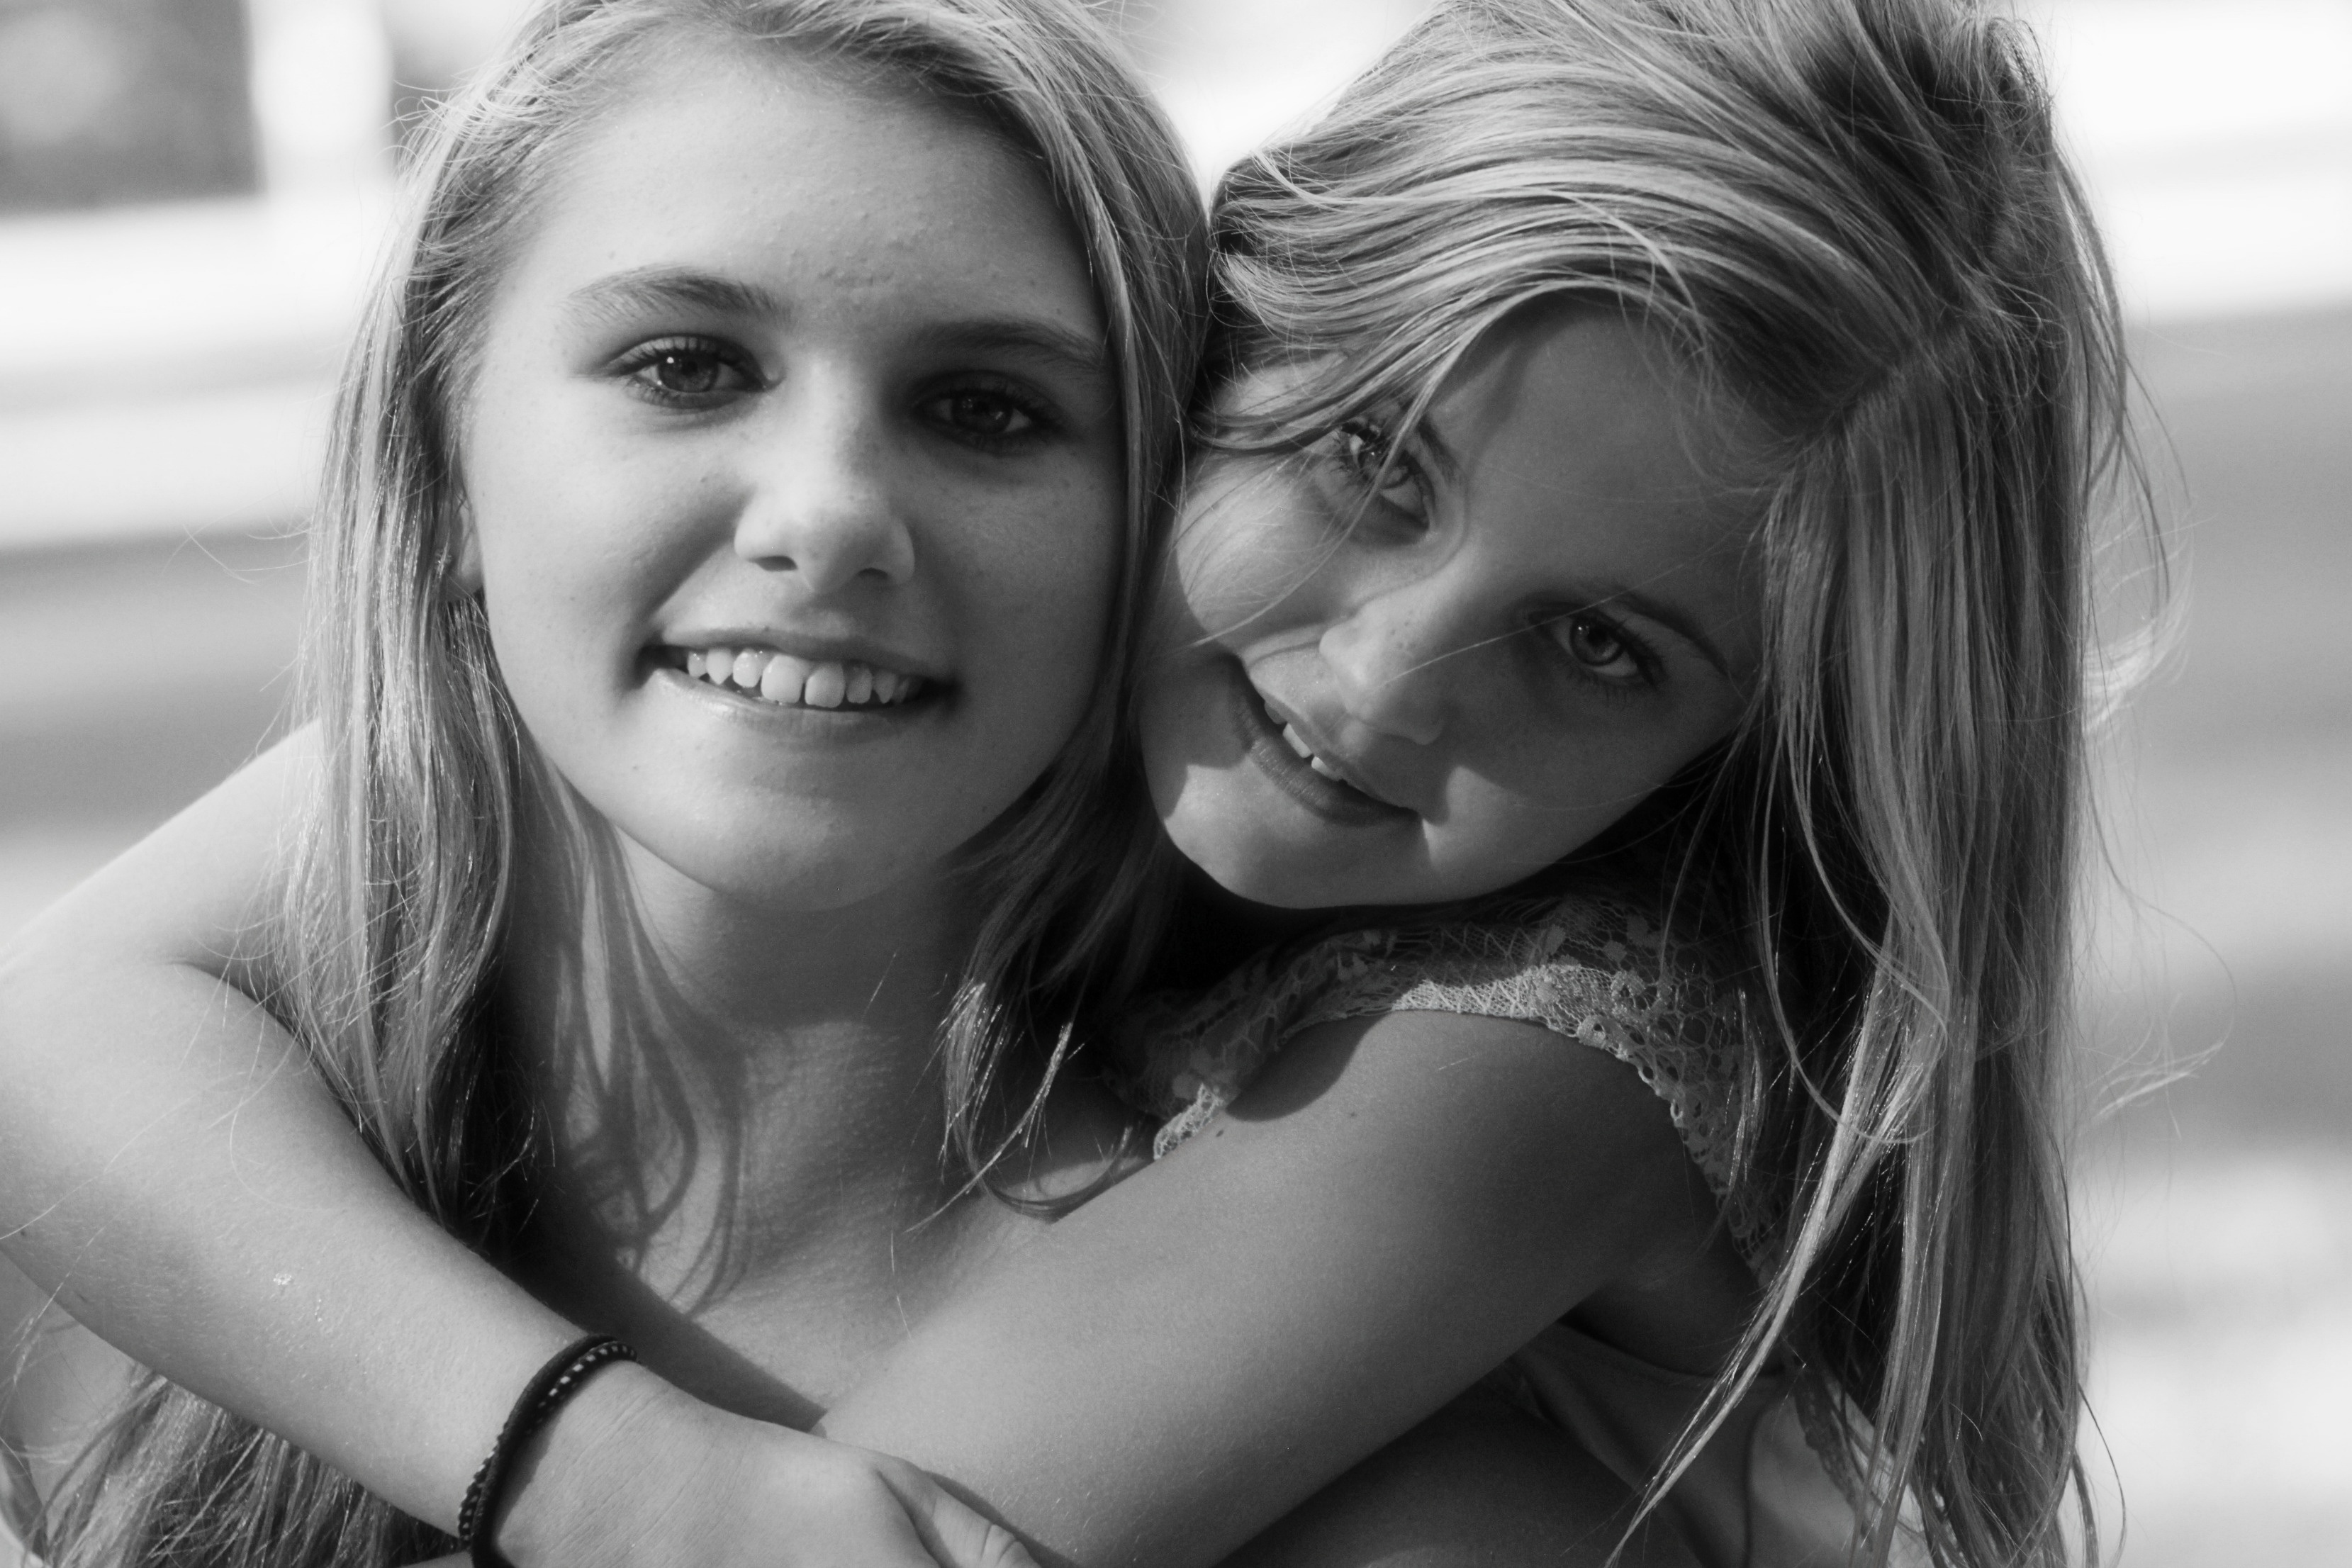
person, black and white, girl, woman, photography, love, portrait, model, young, two, friendship, black, monochrome, facial expression, smile, girls, happy, relationship, photograph, beauty, beautiful, emotion, friendly, sisters, photo shoot, best friends, brown hair, monochrome photography, portrait photography